Crumlin Road Courthouse

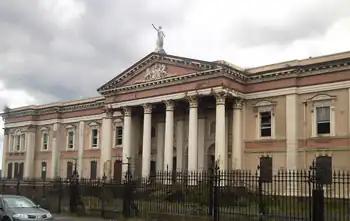
Crumlin Road Courthouse

The Crumlin Road Courthouse is a former judicial facility on Crumlin Road in Belfast, Northern Ireland. It is a Grade B+ listed building.